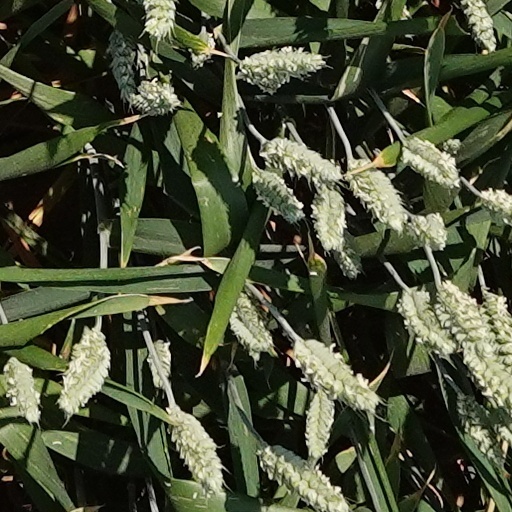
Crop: wheat